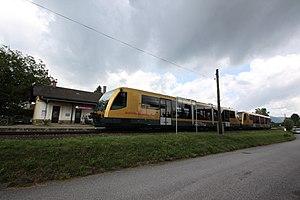
Les chemins de fer de la NÖVOG constituent un réseau de transport de passagers par chemin de fer local desservant le land de Basse-Autriche et une partie du land de Styrie en Autriche. Il est exploité par la société d'État NÖVOG, propriété à 100 % du land de Basse-Autriche.